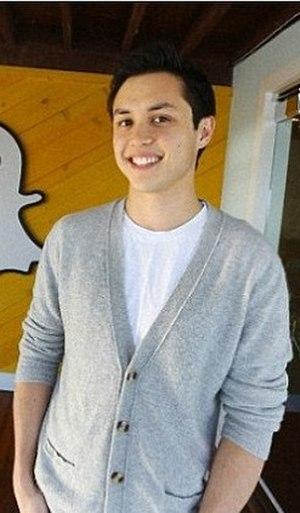
Robert Cornelius Murphy, dit Bobby Murphy, né le 19 juillet 1988, est un ingénieur et entrepreneur américain. Il est cofondateur du média social Snapchat et directeur technique de la multinationale américaine Snap Inc. spécialisée dans les technologies et les médias sociaux. Il a créé cette société alors qu'il était encore étudiant à l'université Stanford avec Evan Spiegel et Reggie Brown.